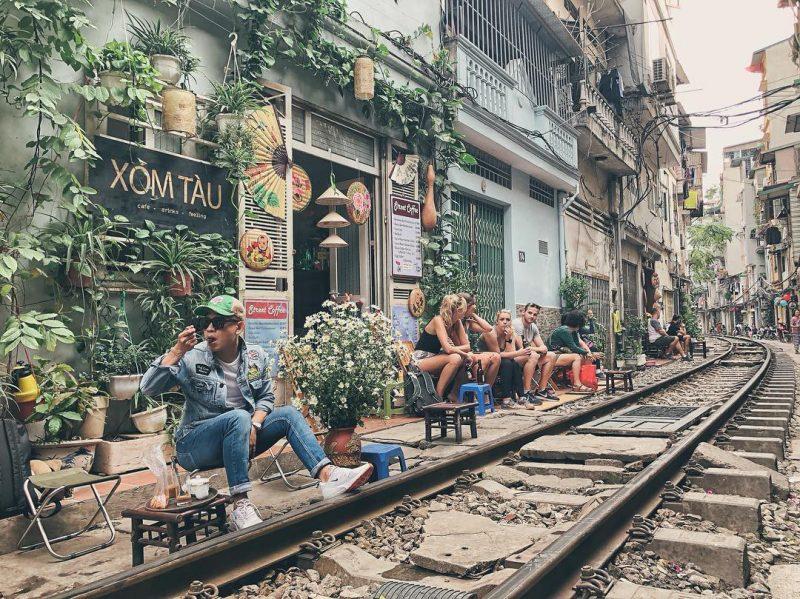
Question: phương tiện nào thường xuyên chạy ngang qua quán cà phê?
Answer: tàu hoả thường xuyên chạy ngang qua quán